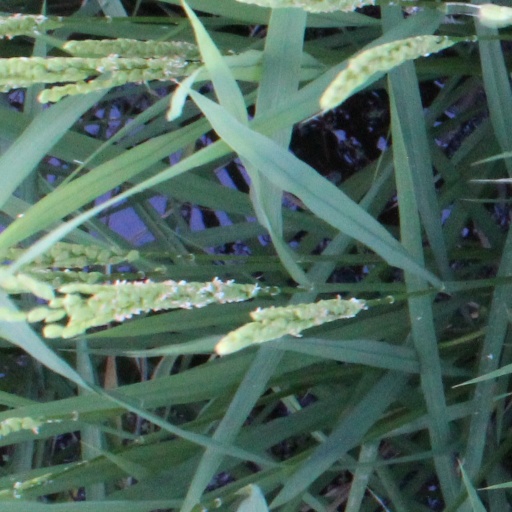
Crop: rice